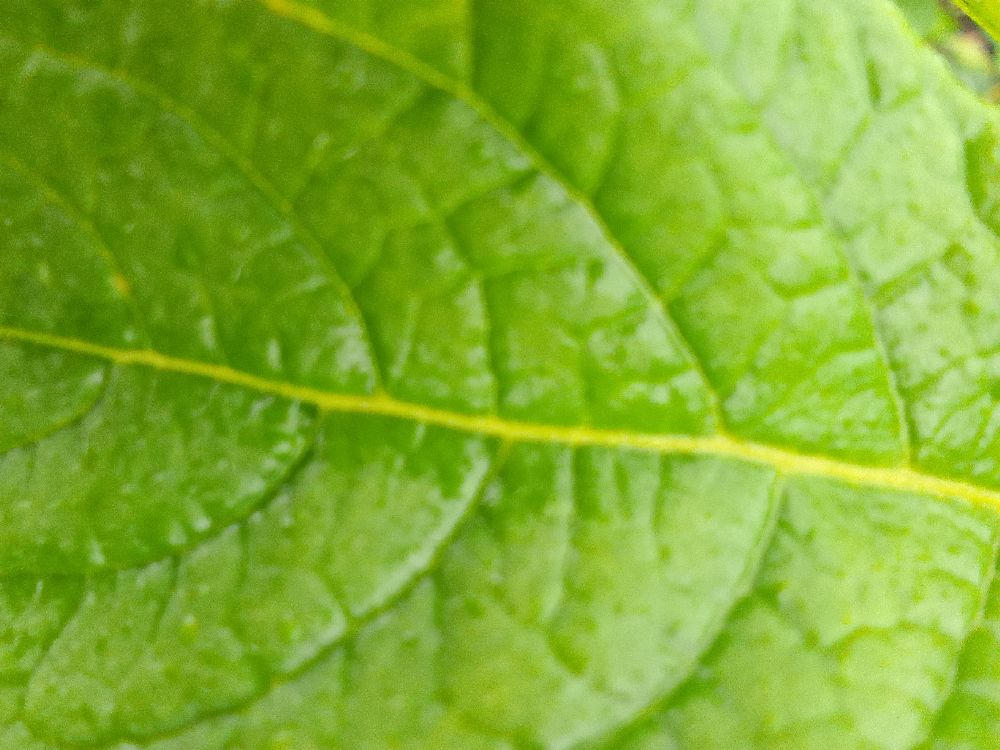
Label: Healthy